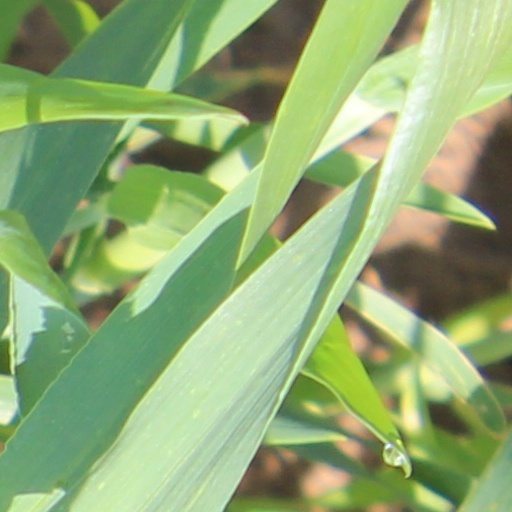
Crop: wheat